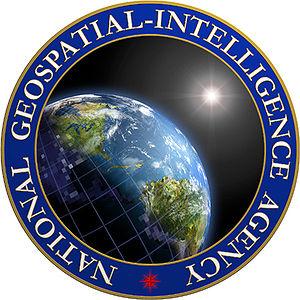
La National Geospatial-Intelligence Agency, anciennement National Imagery and Mapping Agency, est une agence du département de la Défense des États-Unis qui a pour fonction de collecter, analyser et diffuser le renseignement géospatial en utilisant l'imagerie satellite.